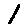
Label: 1